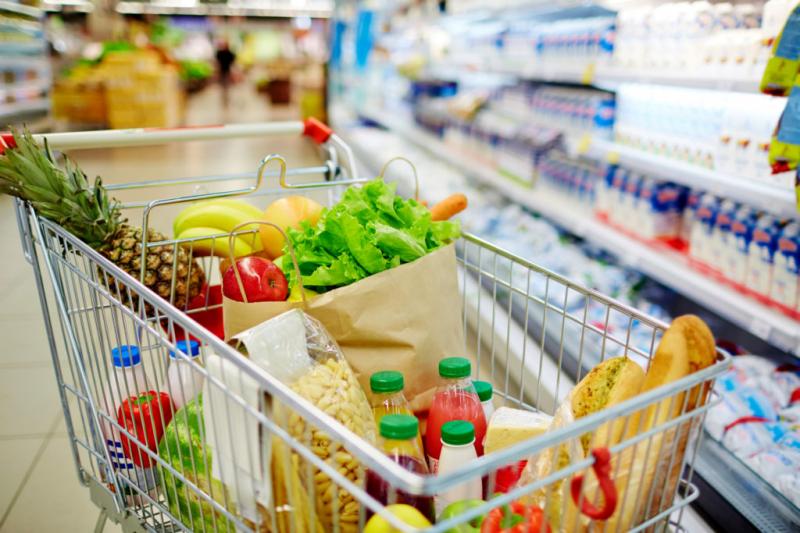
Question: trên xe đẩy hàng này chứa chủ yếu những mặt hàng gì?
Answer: rau củ quả, các loại nước uống giải khát